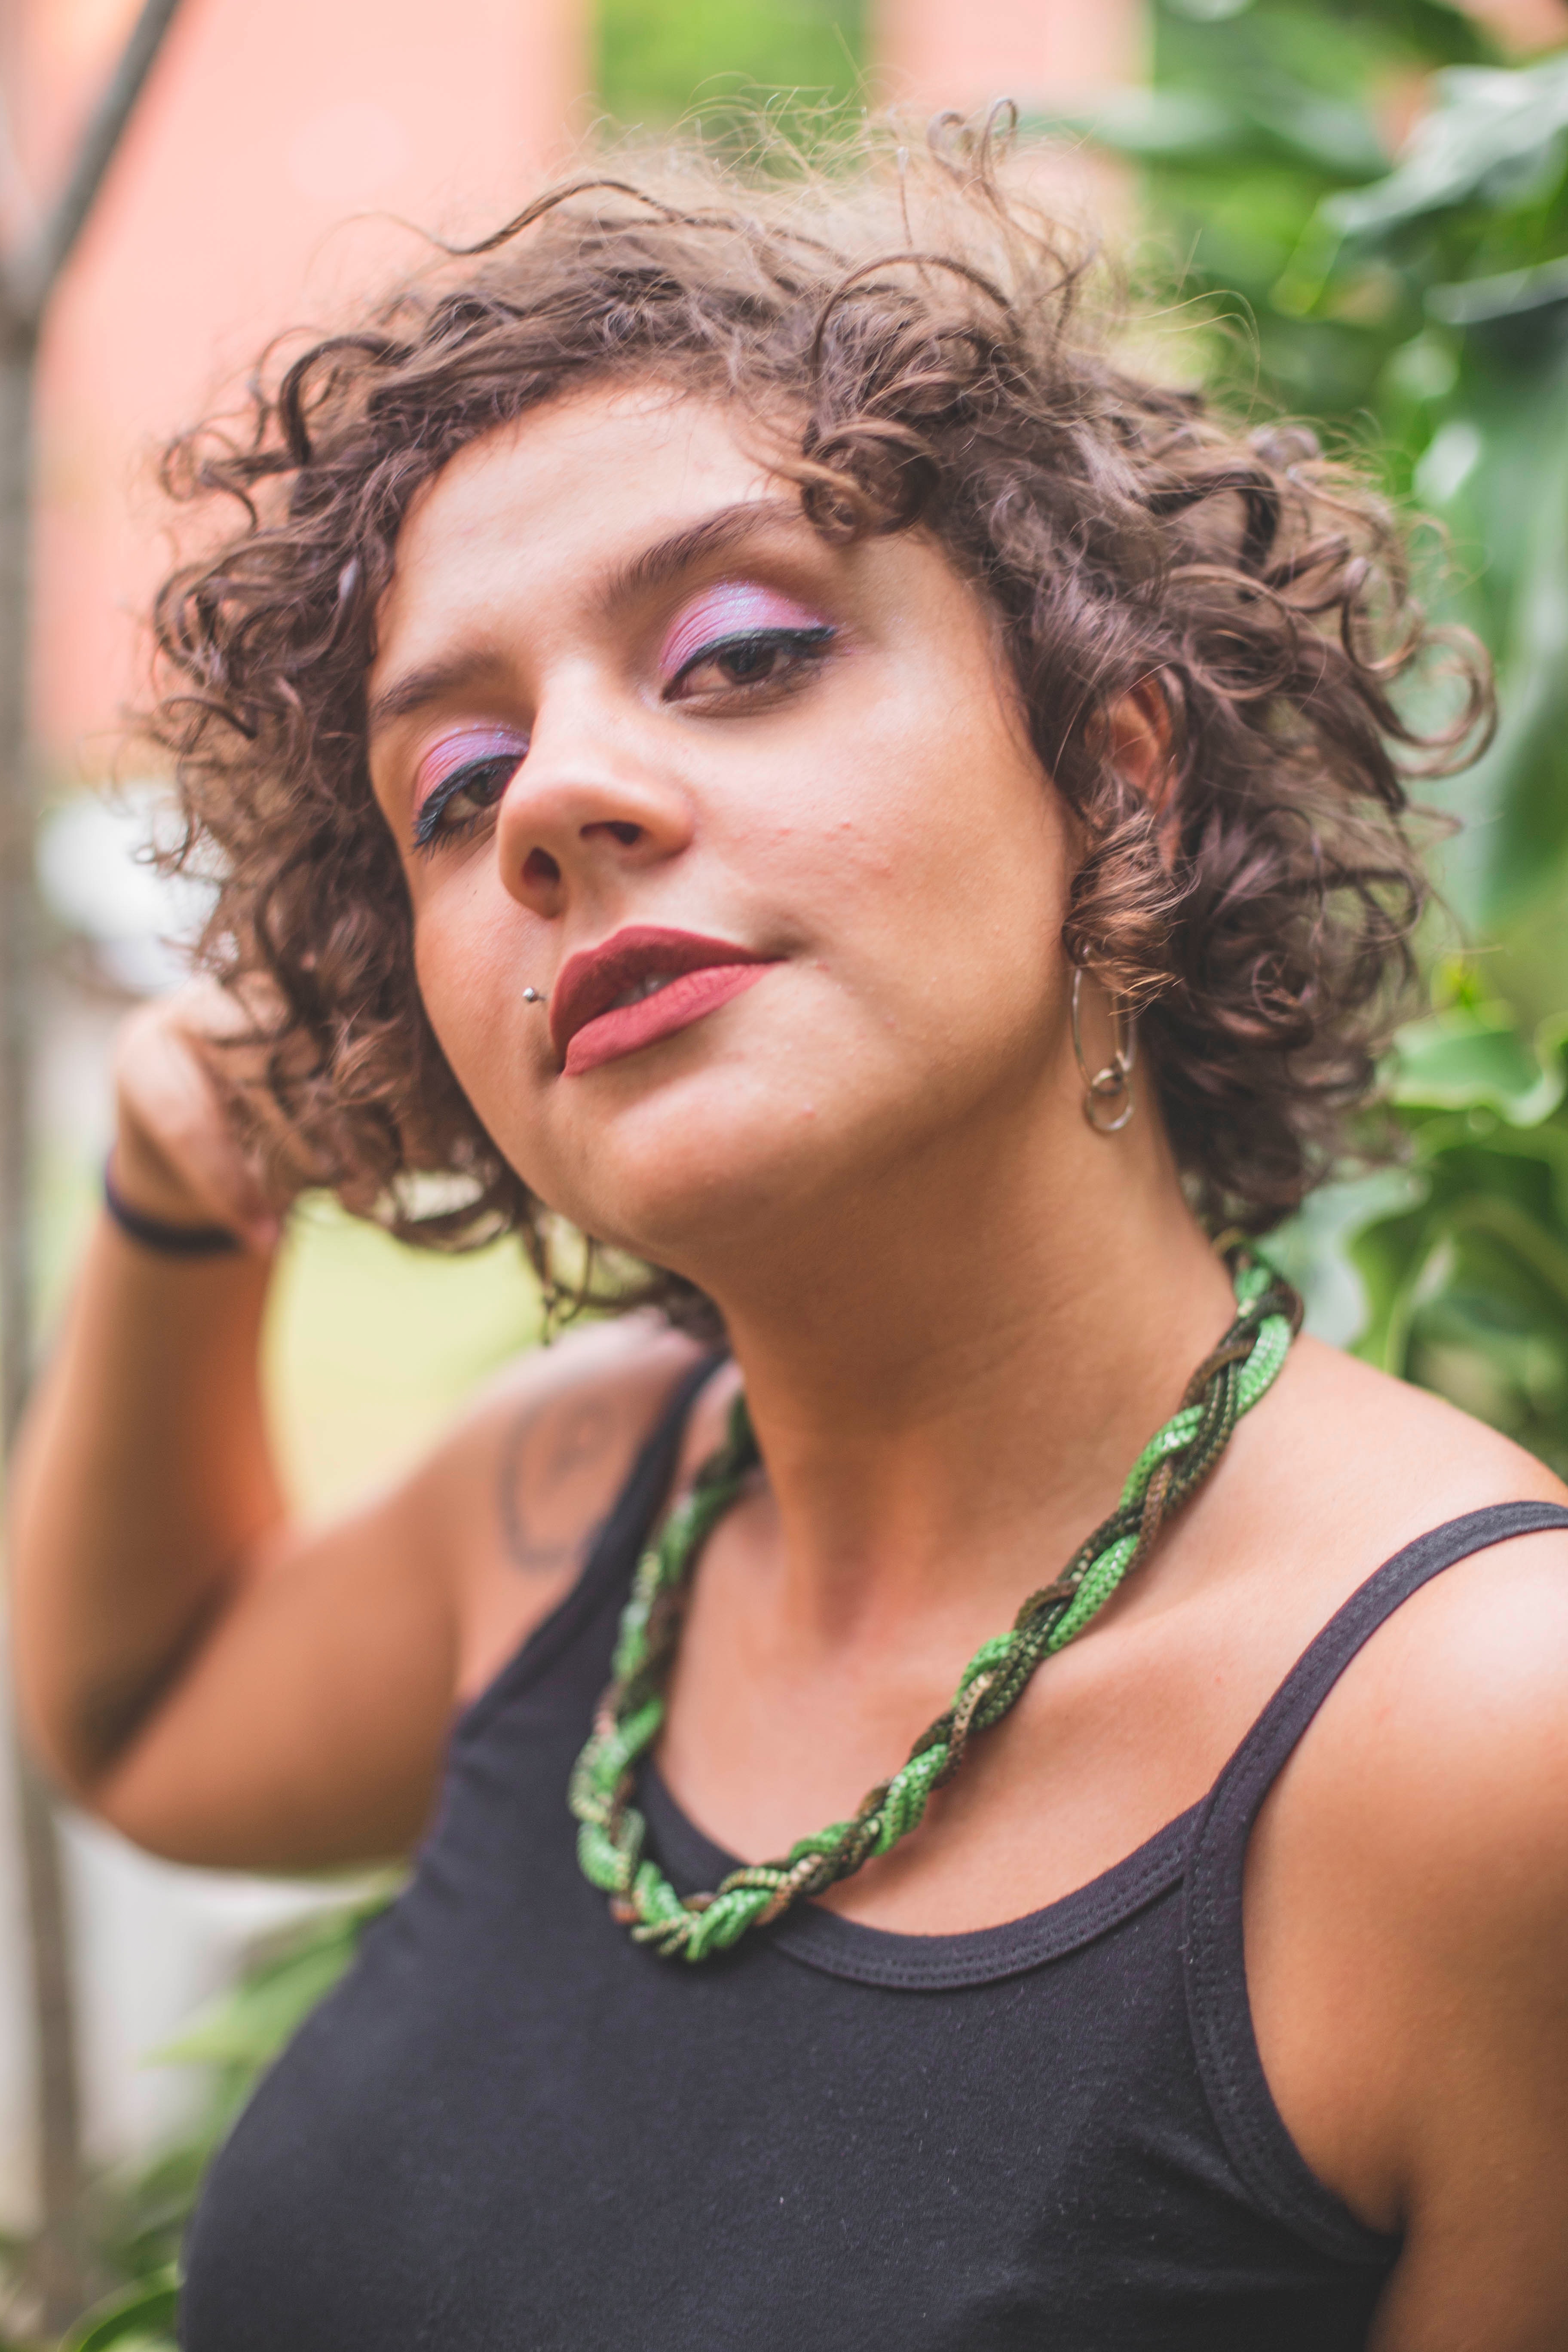
hair, face, hairstyle, lady, beauty, lip, skin, eyebrow, chin, ringlet, black hair, brown hair, smile, long hair, photography, photo shoot, portrait photography, model, fawn